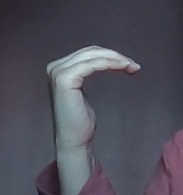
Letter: haa